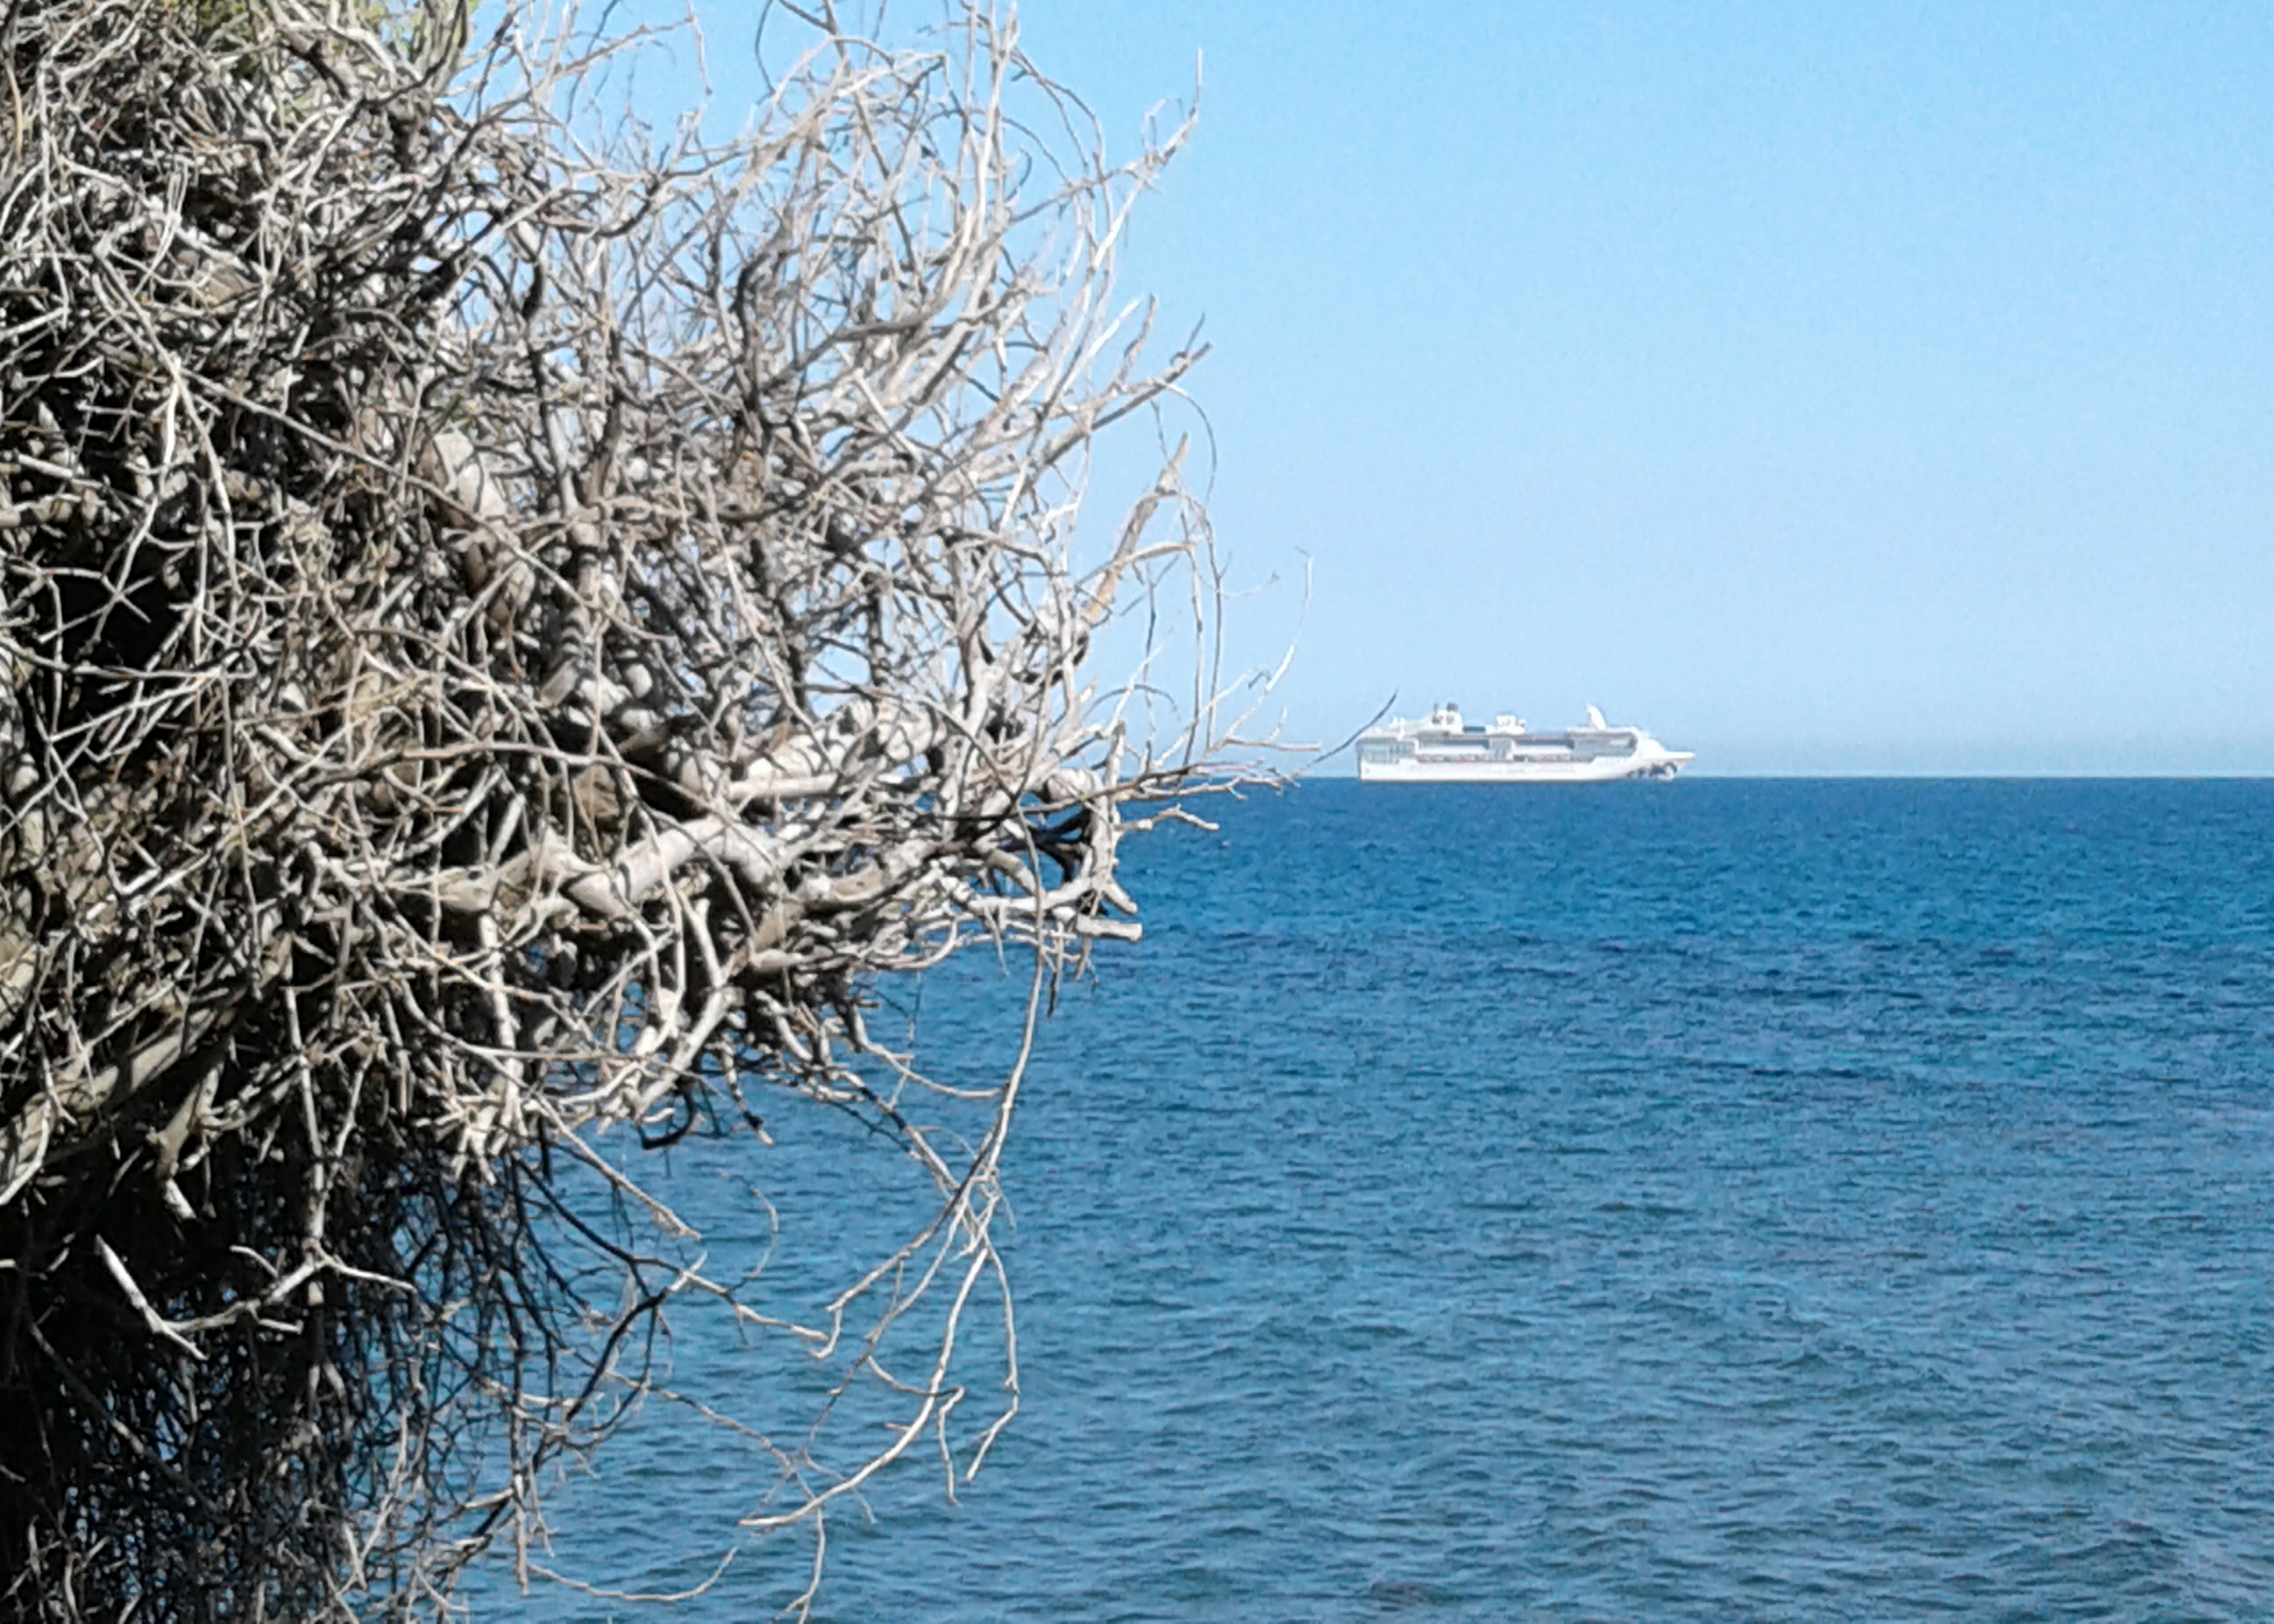
sky, sea, dough, boat, water, azure, watercraft, plant, coastal and oceanic landforms, lake, natural landscape, tree, horizon, twig, shore, wood, ship, klippe, headland, ocean, coast, island, tropics, cape, rock, sound, bay, naval architecture, beach, inlet, promontory, cliff, wind wave